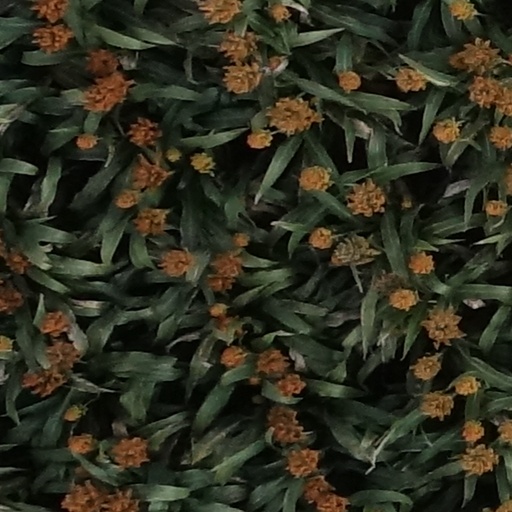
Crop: sorghum